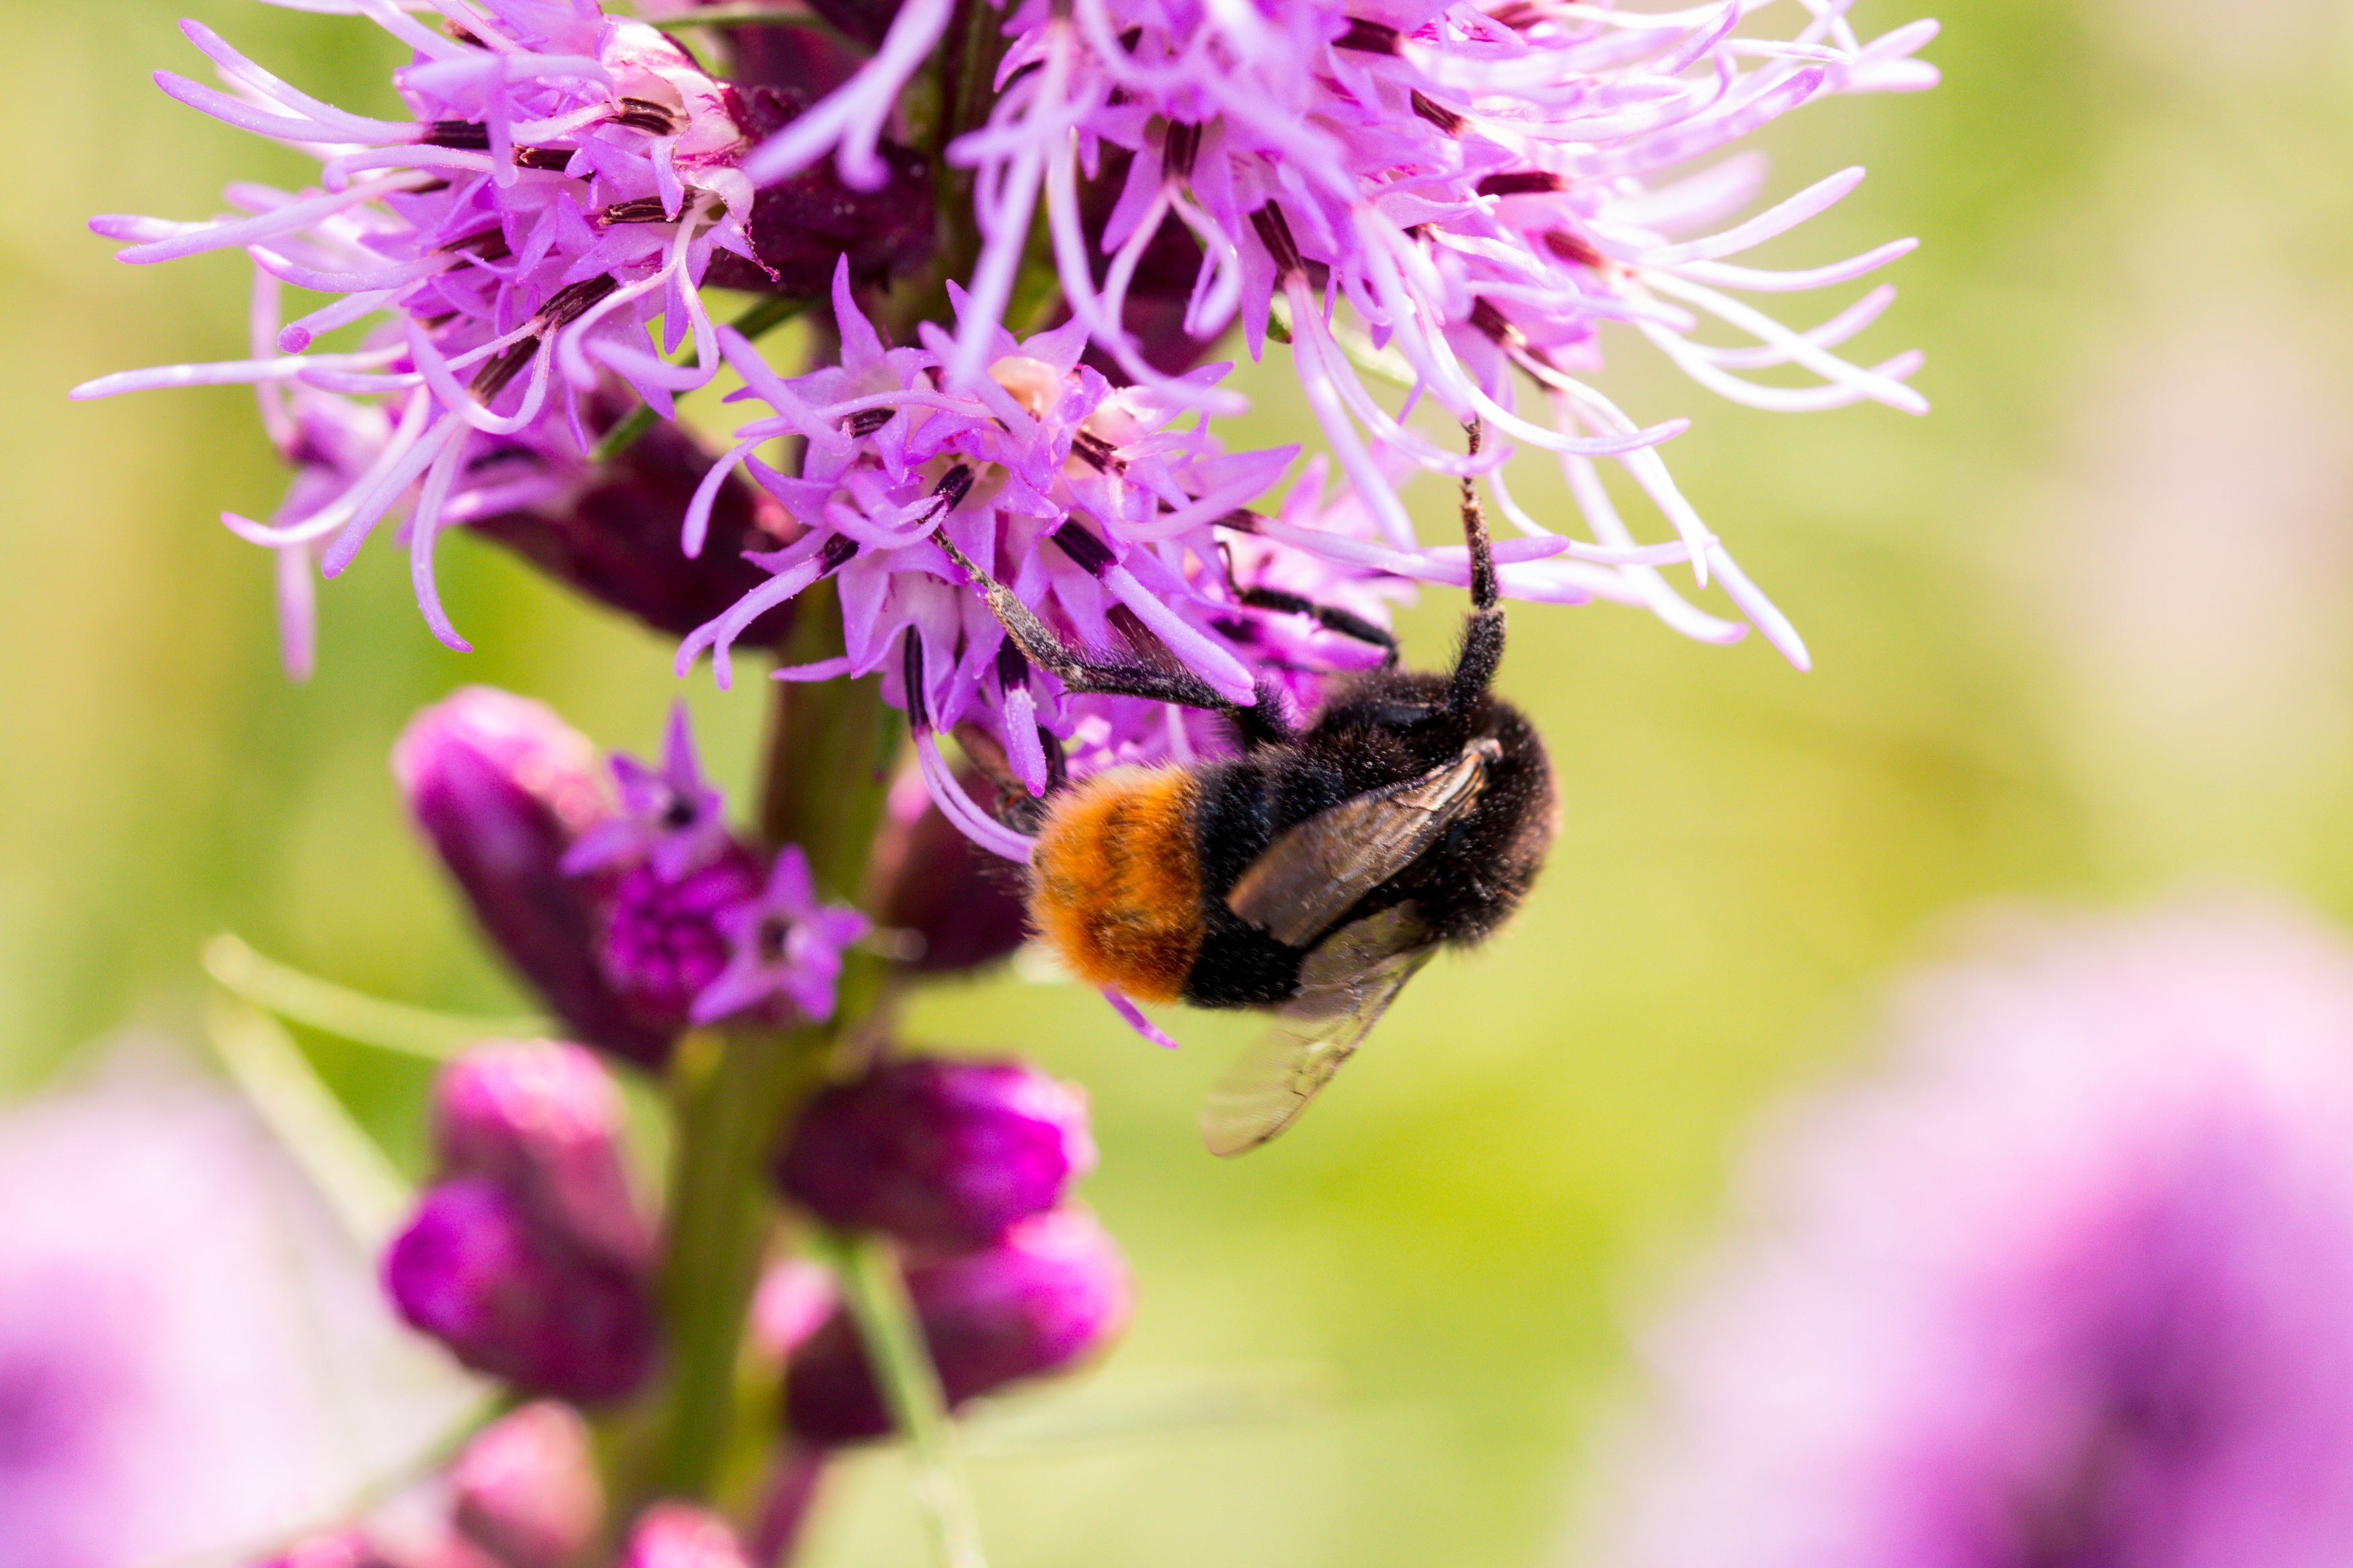
nature, blossom, plant, photography, flower, petal, bloom, pollen, insect, botany, close, flora, fauna, invertebrate, wildflower, close up, shrub, violet, bee, bumblebee, hummel, nectar, composites, macro photography, honey bee, pollinator, liatris spicata, splendor notch, membrane winged insect